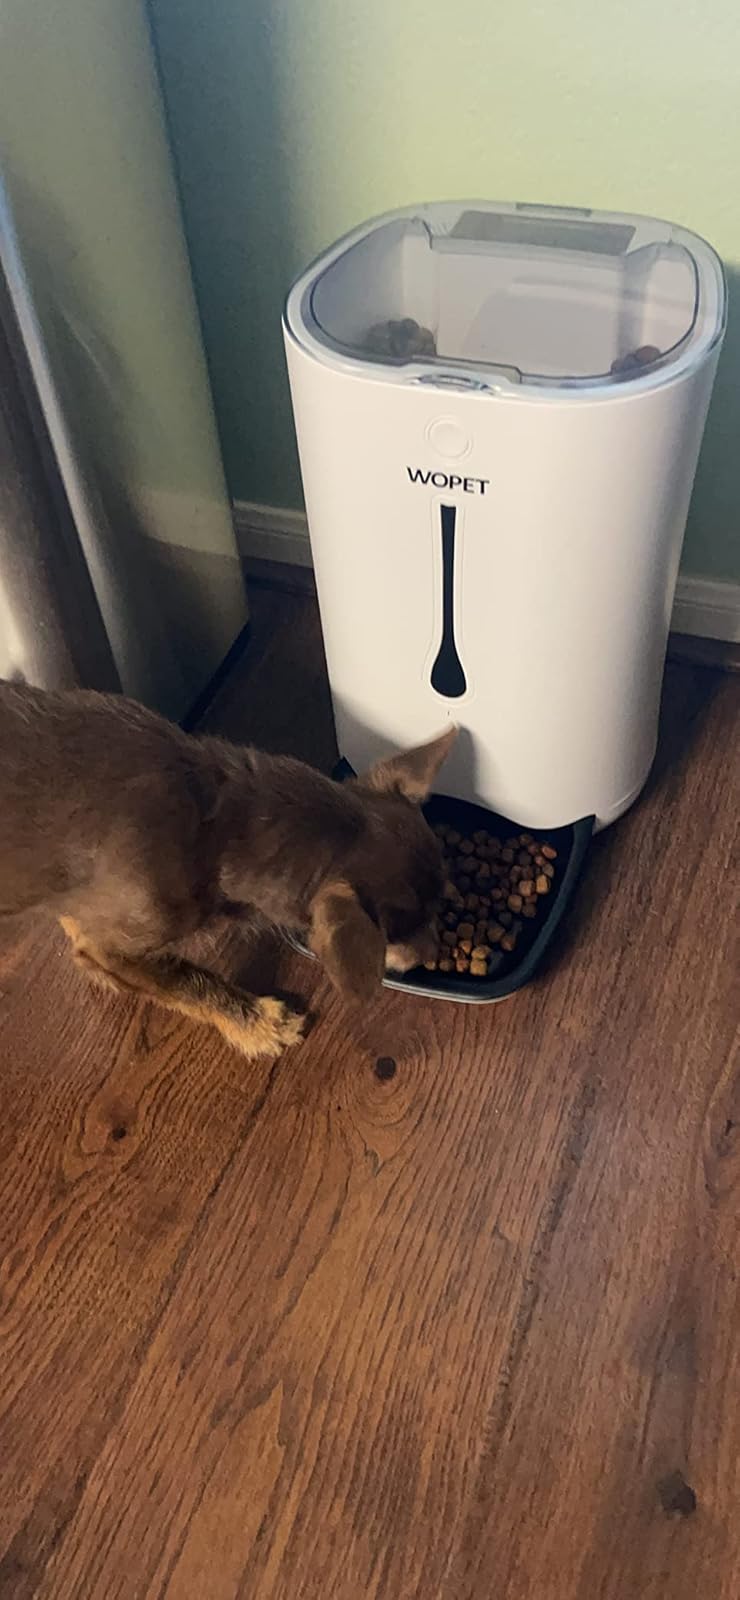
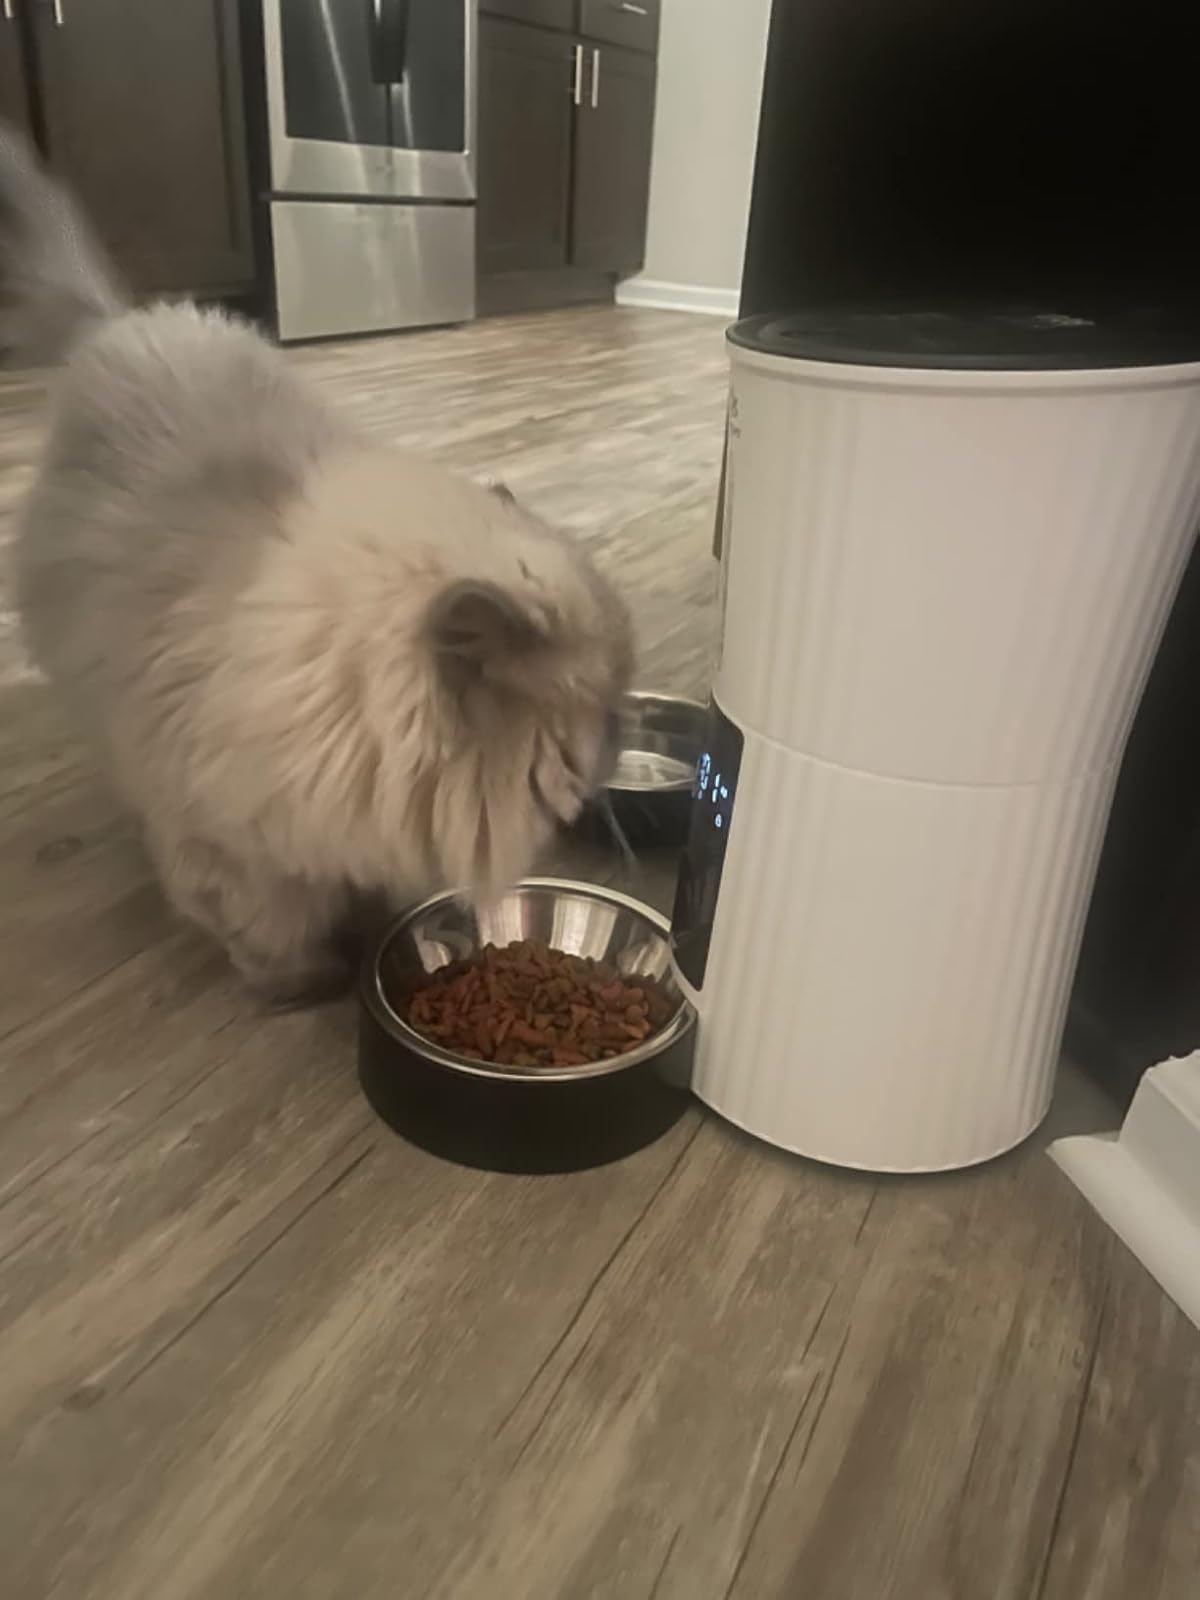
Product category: items_feeder
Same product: no